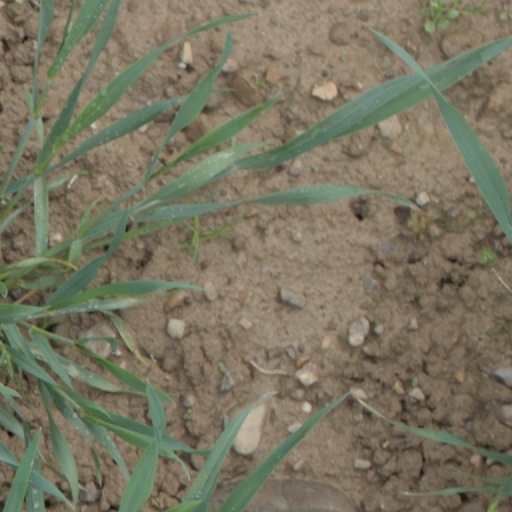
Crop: wheat